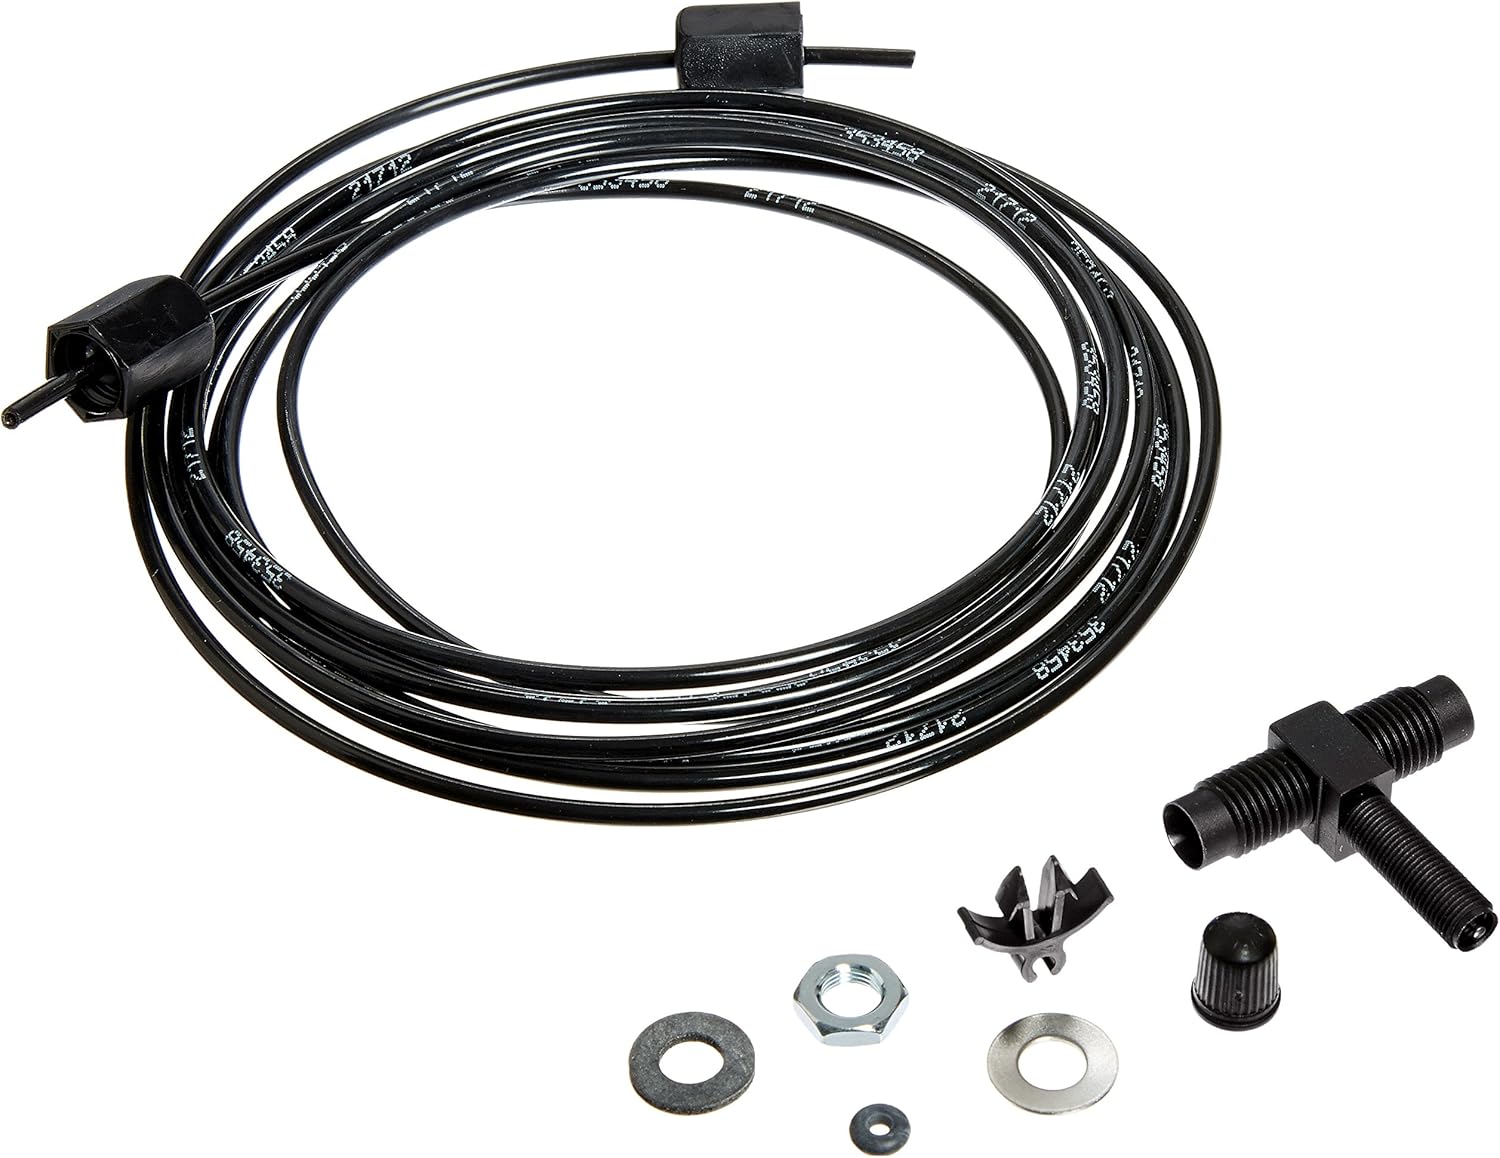
ACDelco Professional PK392 Rear Suspension Air Line Kit with Valve, Cap, and Attaching Hardware
Category: Automotive
ACDelco Professional Suspension Hardware Kit is comprised of the bolt, stud, bushings and washers used to attach a stabilizer or sway bar to a suspension control arm.
Features: Leading Manufacturer Of High-Quality Products | International Renown For Our Diverse Range Of Award-Winning Products | Fully Equipped With State-Of-The-Art Technology | All Products Have Been Designed With The Professional In Mind | Constantly Modernizing Our Powerful Devices To Meet The Demands Of The Modern User